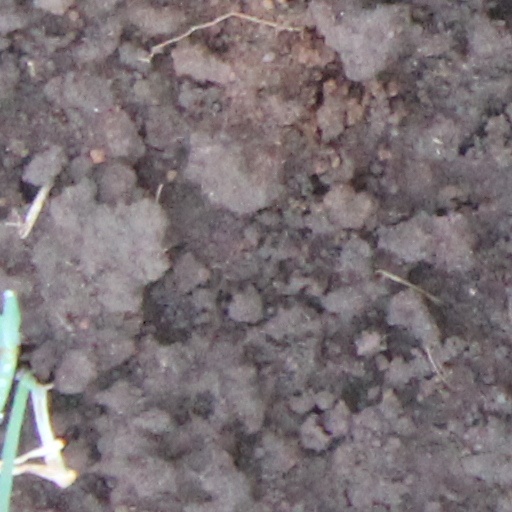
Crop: wheat